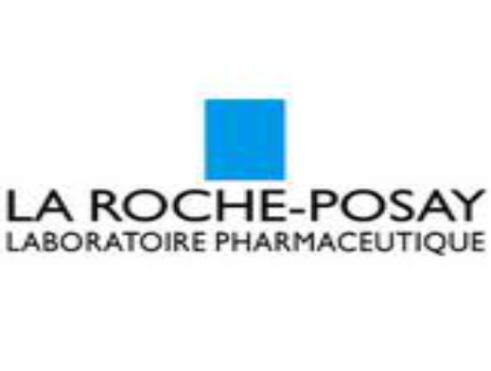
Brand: la roche-posay
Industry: Necessities